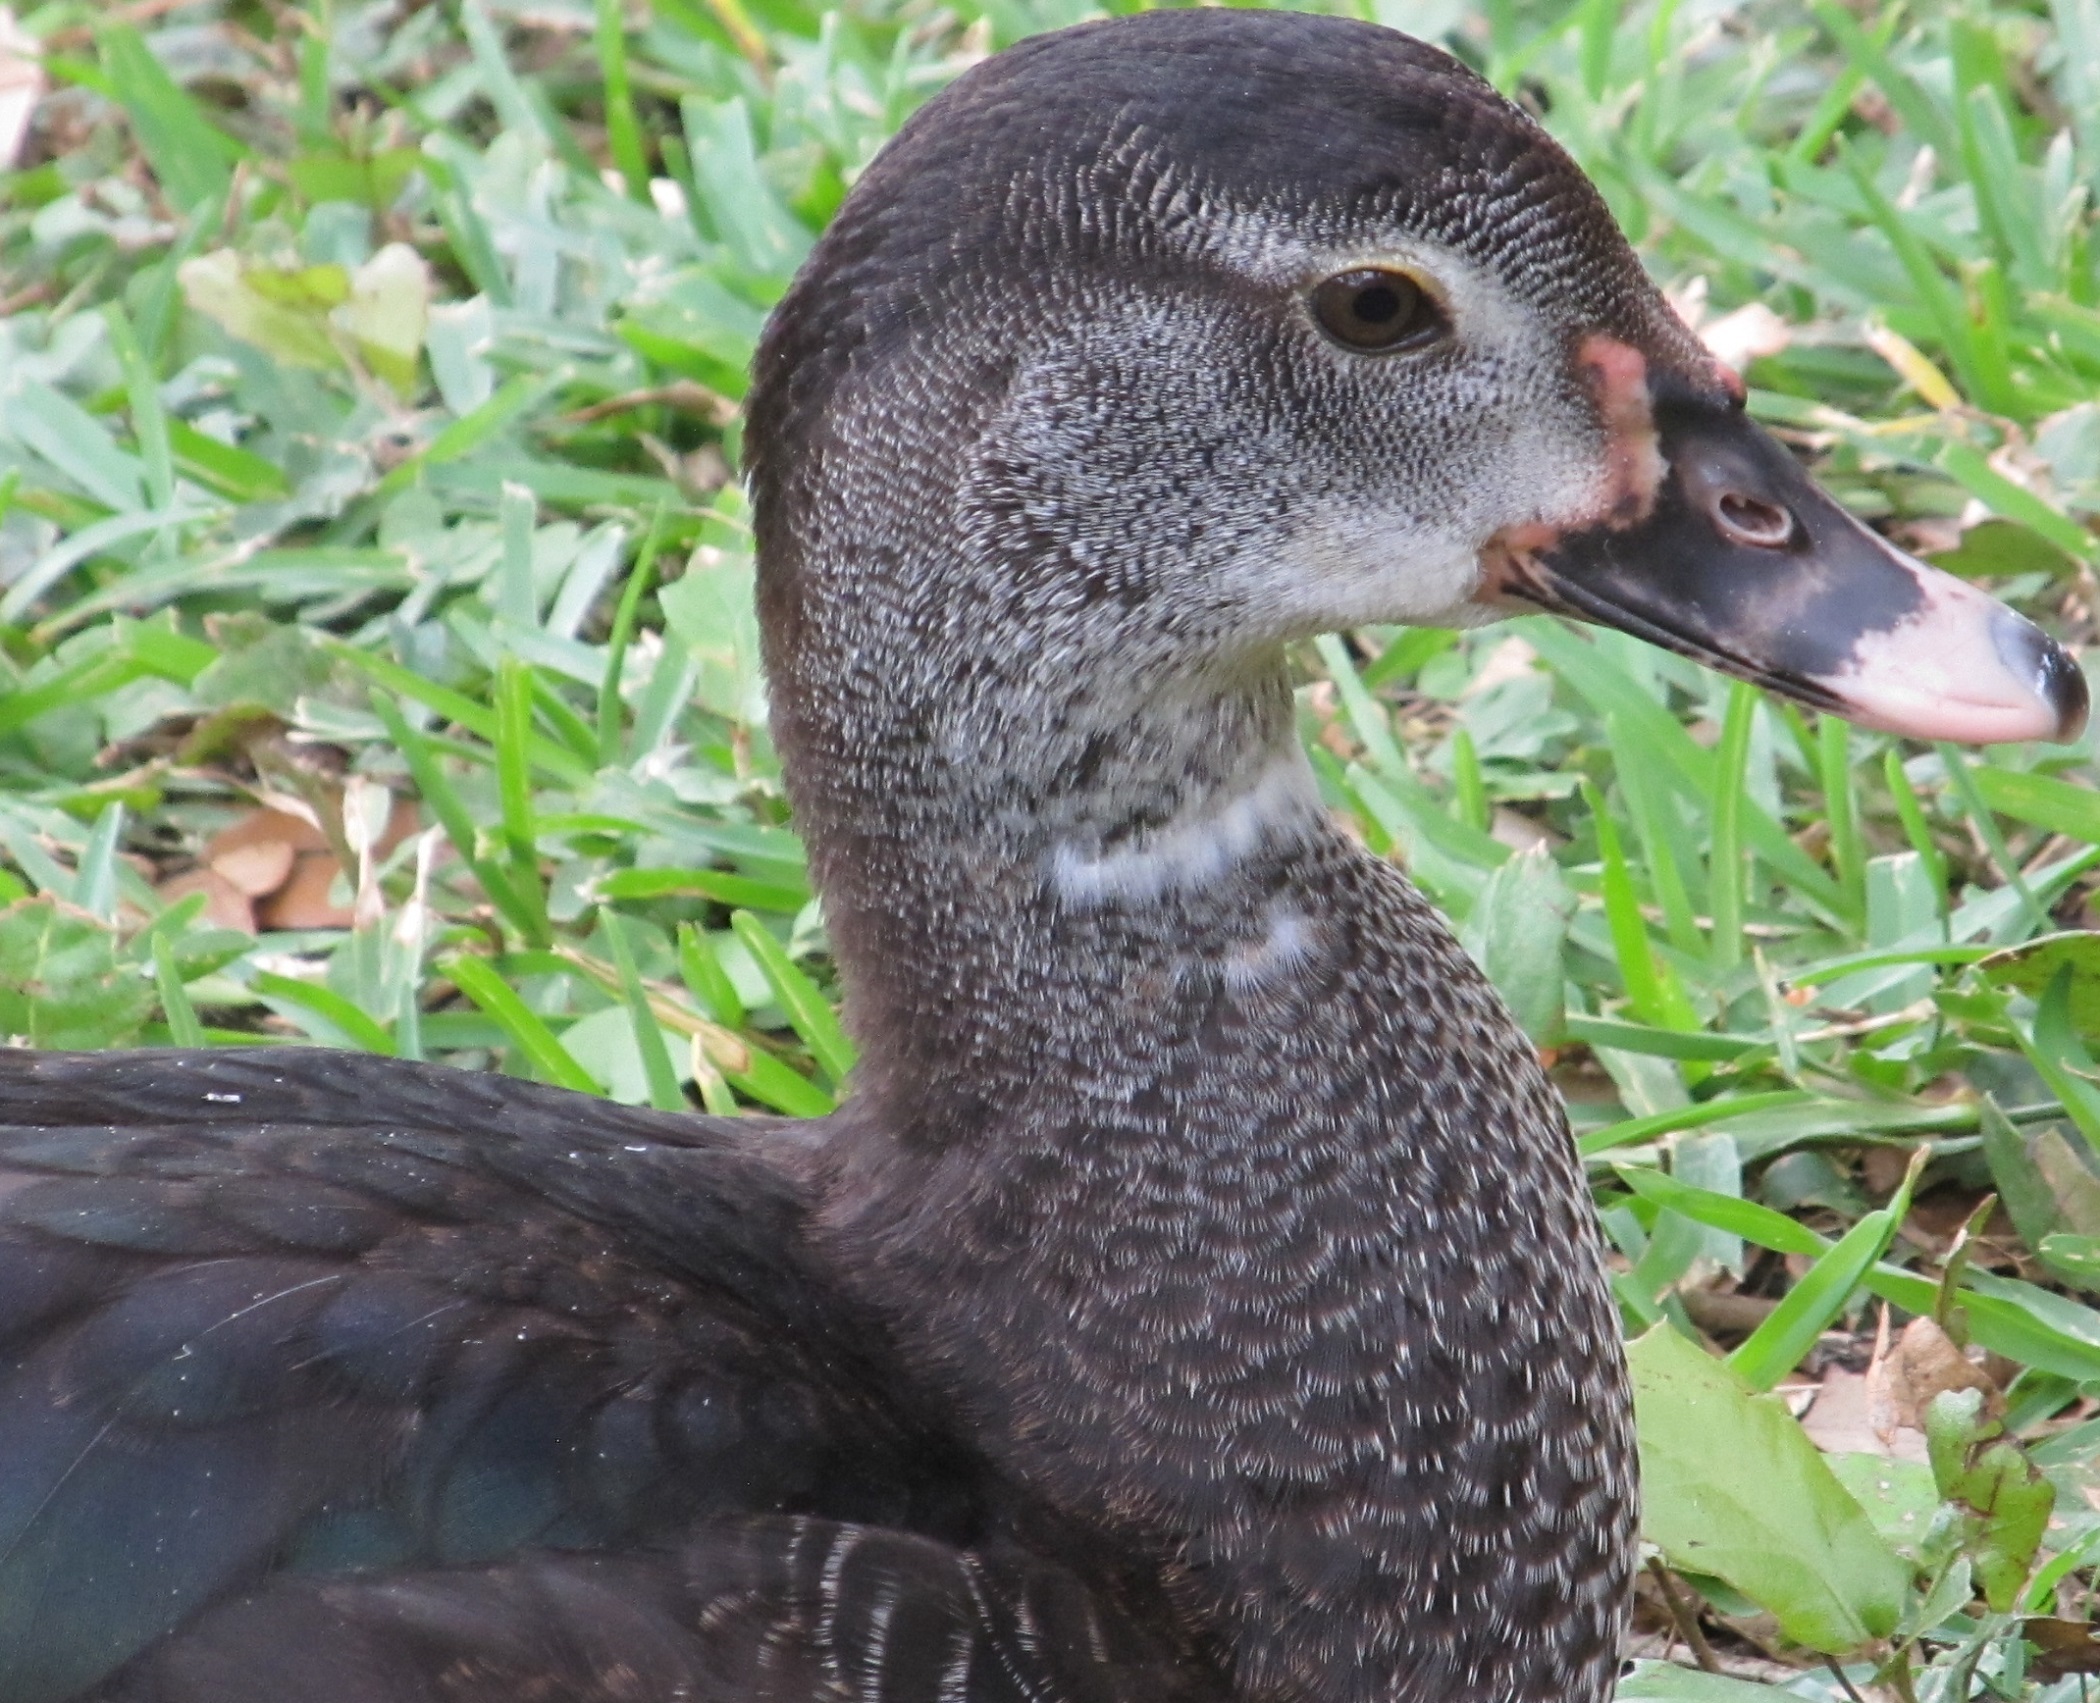
nature, bird, animal, wildlife, beak, fowl, fauna, poultry, duck, feathers, head, goose, vertebrate, waterfowl, water bird, mallard, ducks geese and swans